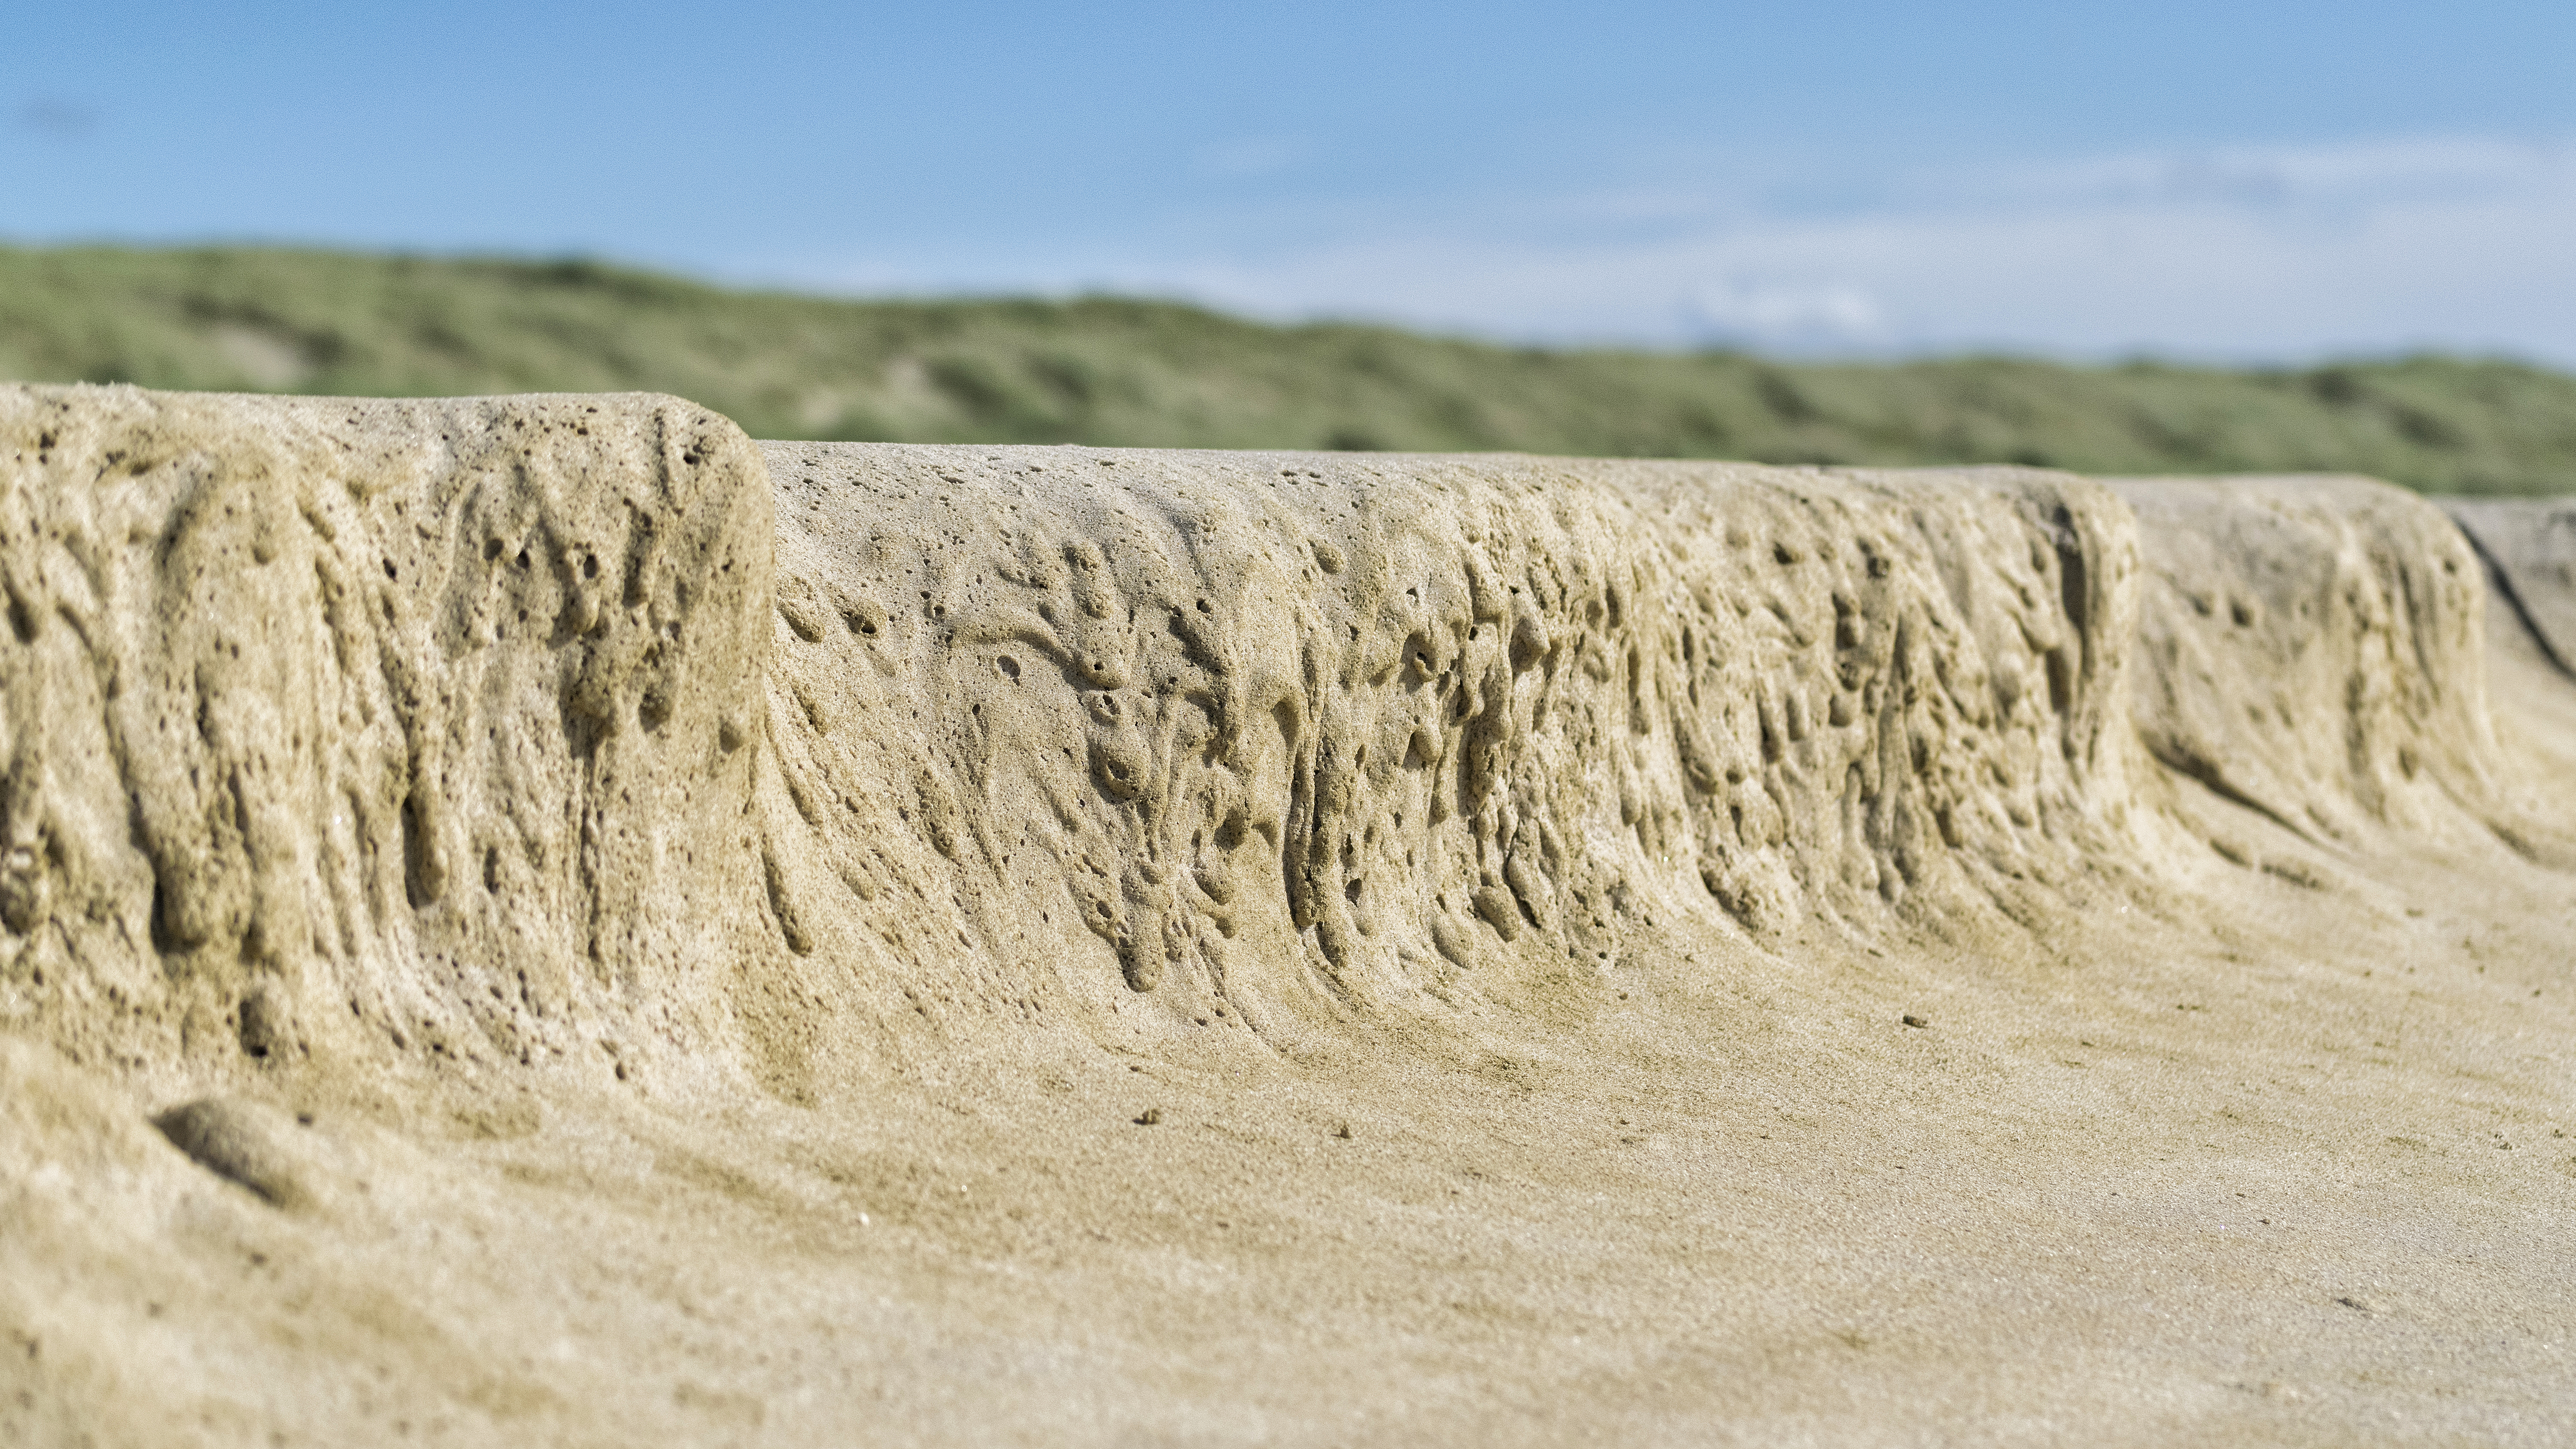
beach, landscape, sea, coast, nature, outdoor, sand, rock, dune, formation, cliff, soil, nikon, terrain, material, art, nederland, strand, netherlands, geology, badlands, outdoorphotography, plateau, habitat, wadi, paulvandevelde, pdvandevelde, padagudaloma, natuurfotografie, naturephotographer, nederlandinfotos, texel, zand, landform, natural environment, aeolian landform, grass family